Duke Street, Glasgow

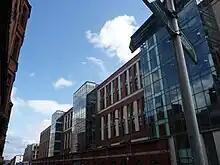
New office buildings incorporating the wall at same location above, 2018

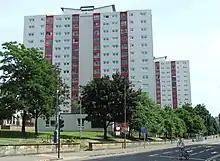
The Drygate high-rise estate, built in 1962 in the Ladywell area

Glasgow's infantry barracks was also built adjacent to the University, between Duke Street and the Gallowgate, in 1795. It could accommodate up to 1,000 men but, by the mid-19th century, the buildings were in a dire condition. In 1872, new barracks were completed in the suburb of Maryhill. The site was also used as part of the College goods yard site.